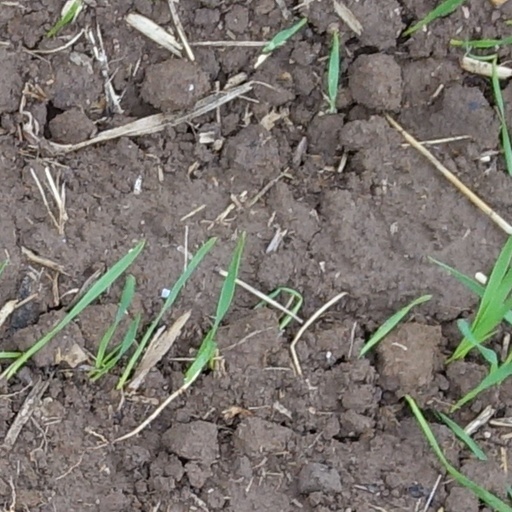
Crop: wheat